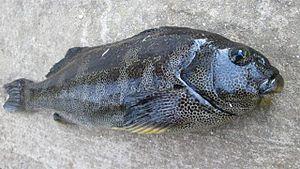
Les Aplodactylidae sont une famille de l'ordre des Perciformes qui regroupe six espèces de poissons en deux genres.